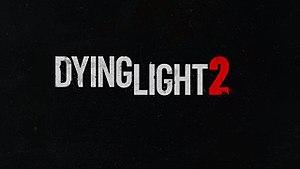
Dying Light 2 est un jeu vidéo d'action-RPG et survival horror développé et distribué par Techland. Le jeu sortira sur Microsoft Windows, PlayStation 4 et Xbox One. Il fait suite à Dying Light sorti en 2015.